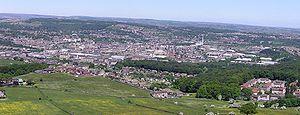
Huddersfield est une ville du Royaume-Uni, située dans le Yorkshire de l'Ouest, dans le Nord de l'Angleterre, entourée par Manchester, Leeds et Sheffield.